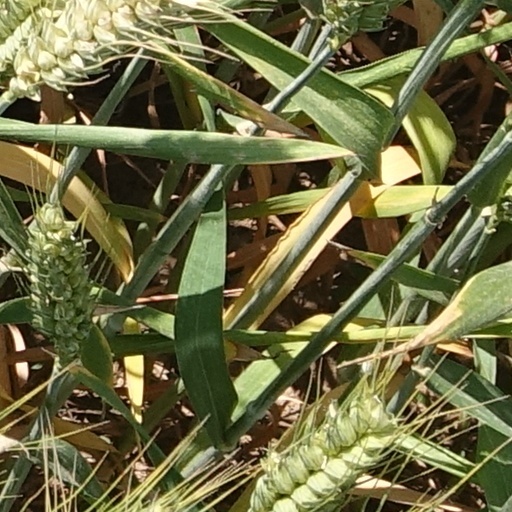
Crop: wheat